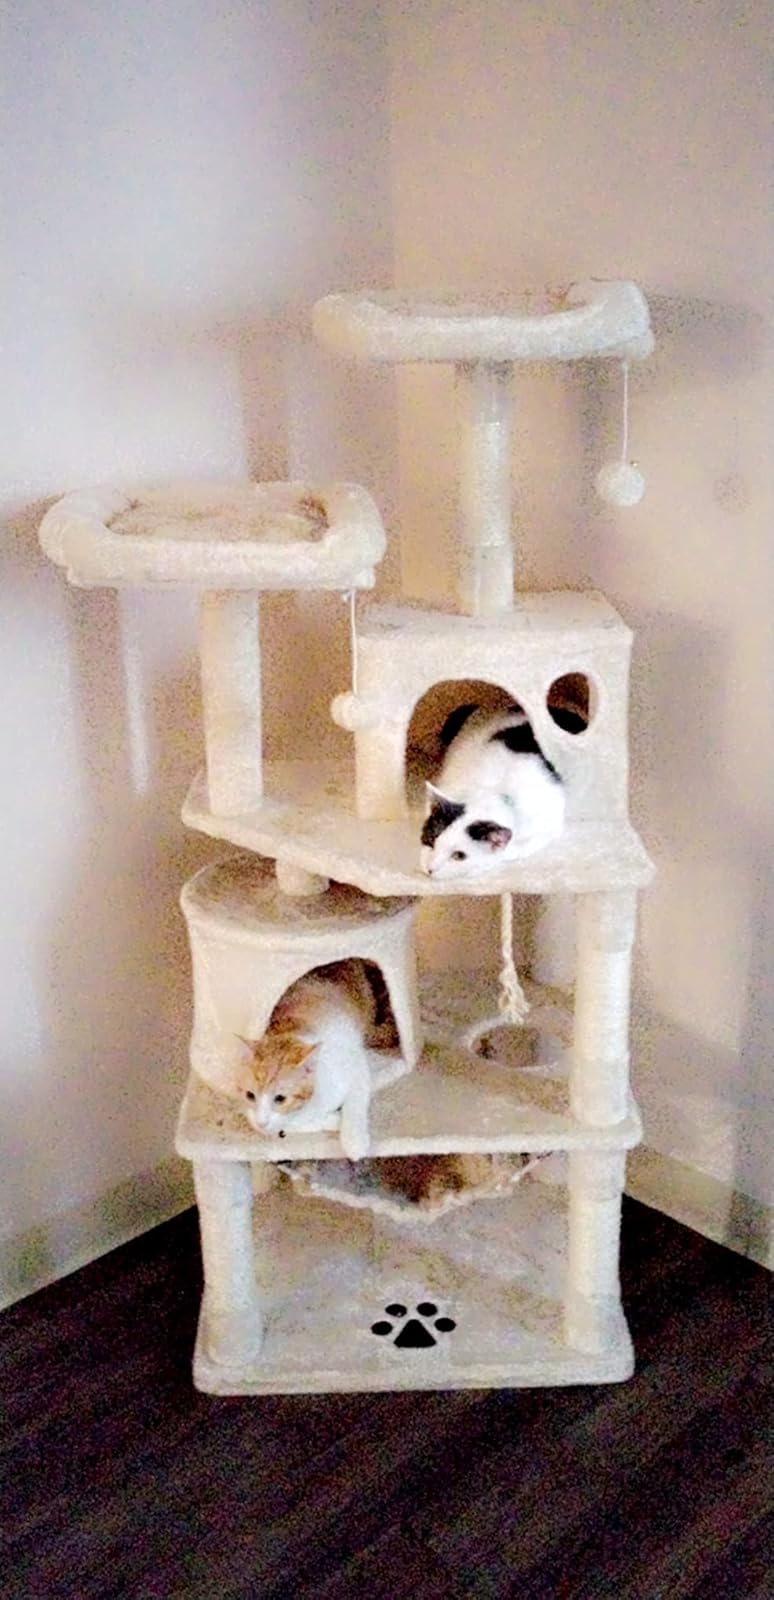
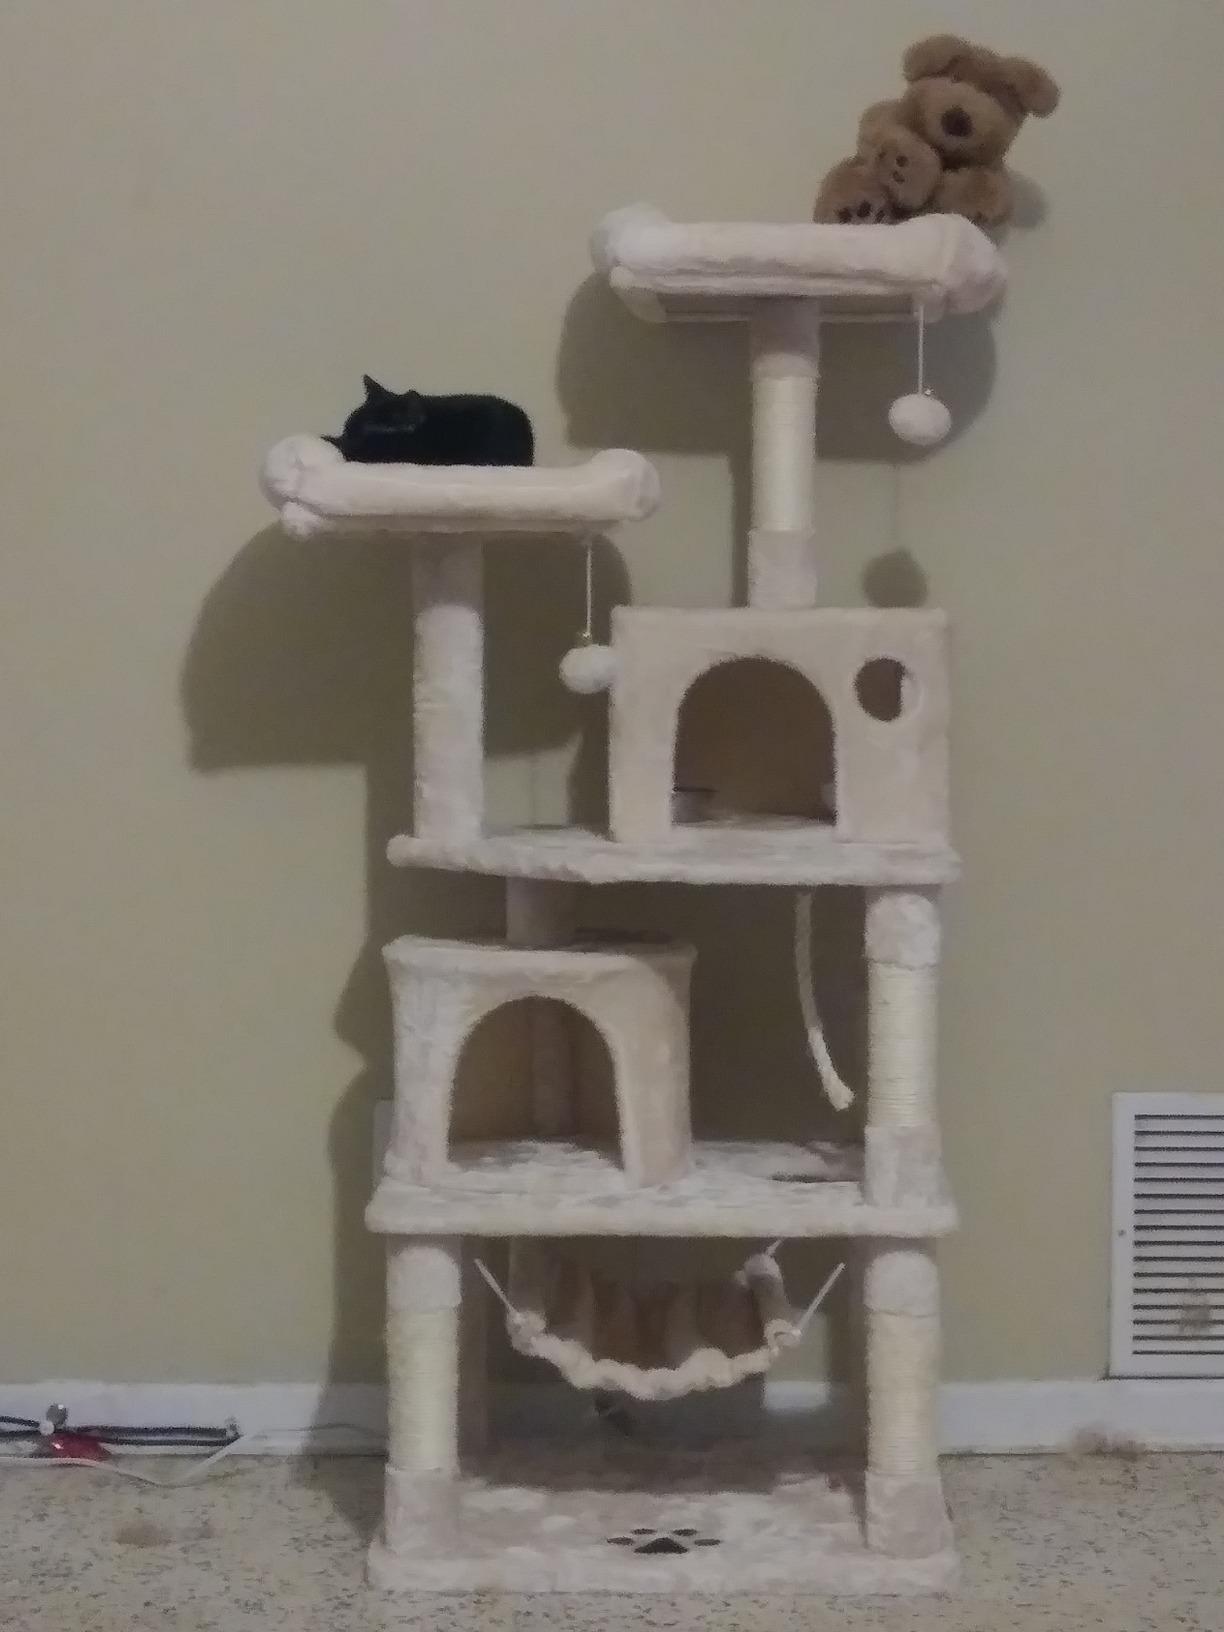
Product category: items_cat tree
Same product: yes